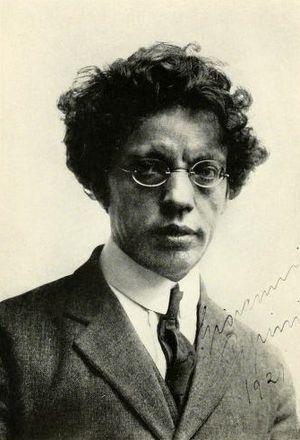
Giovanni Papini, né à Florence le 9 janvier 1881 et mort le 8 juillet 1956, est un écrivain italien. Son œuvre, à la tonalité satirique, continue d'être étudiée en Italie et en France, bien que sa personnalité soit controversée en raison de ses rapports avec le fascisme.